Jonathan Douglas

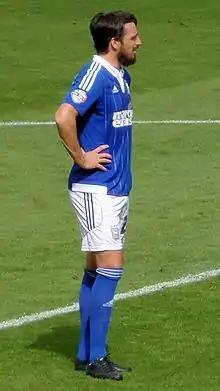
Douglas playing for Ipswich Town in 2015

Jonathan Michael Douglas (born 22 November 1981) is an Irish former professional footballer who played as a midfielder. He has represented the Republic of Ireland at international level.